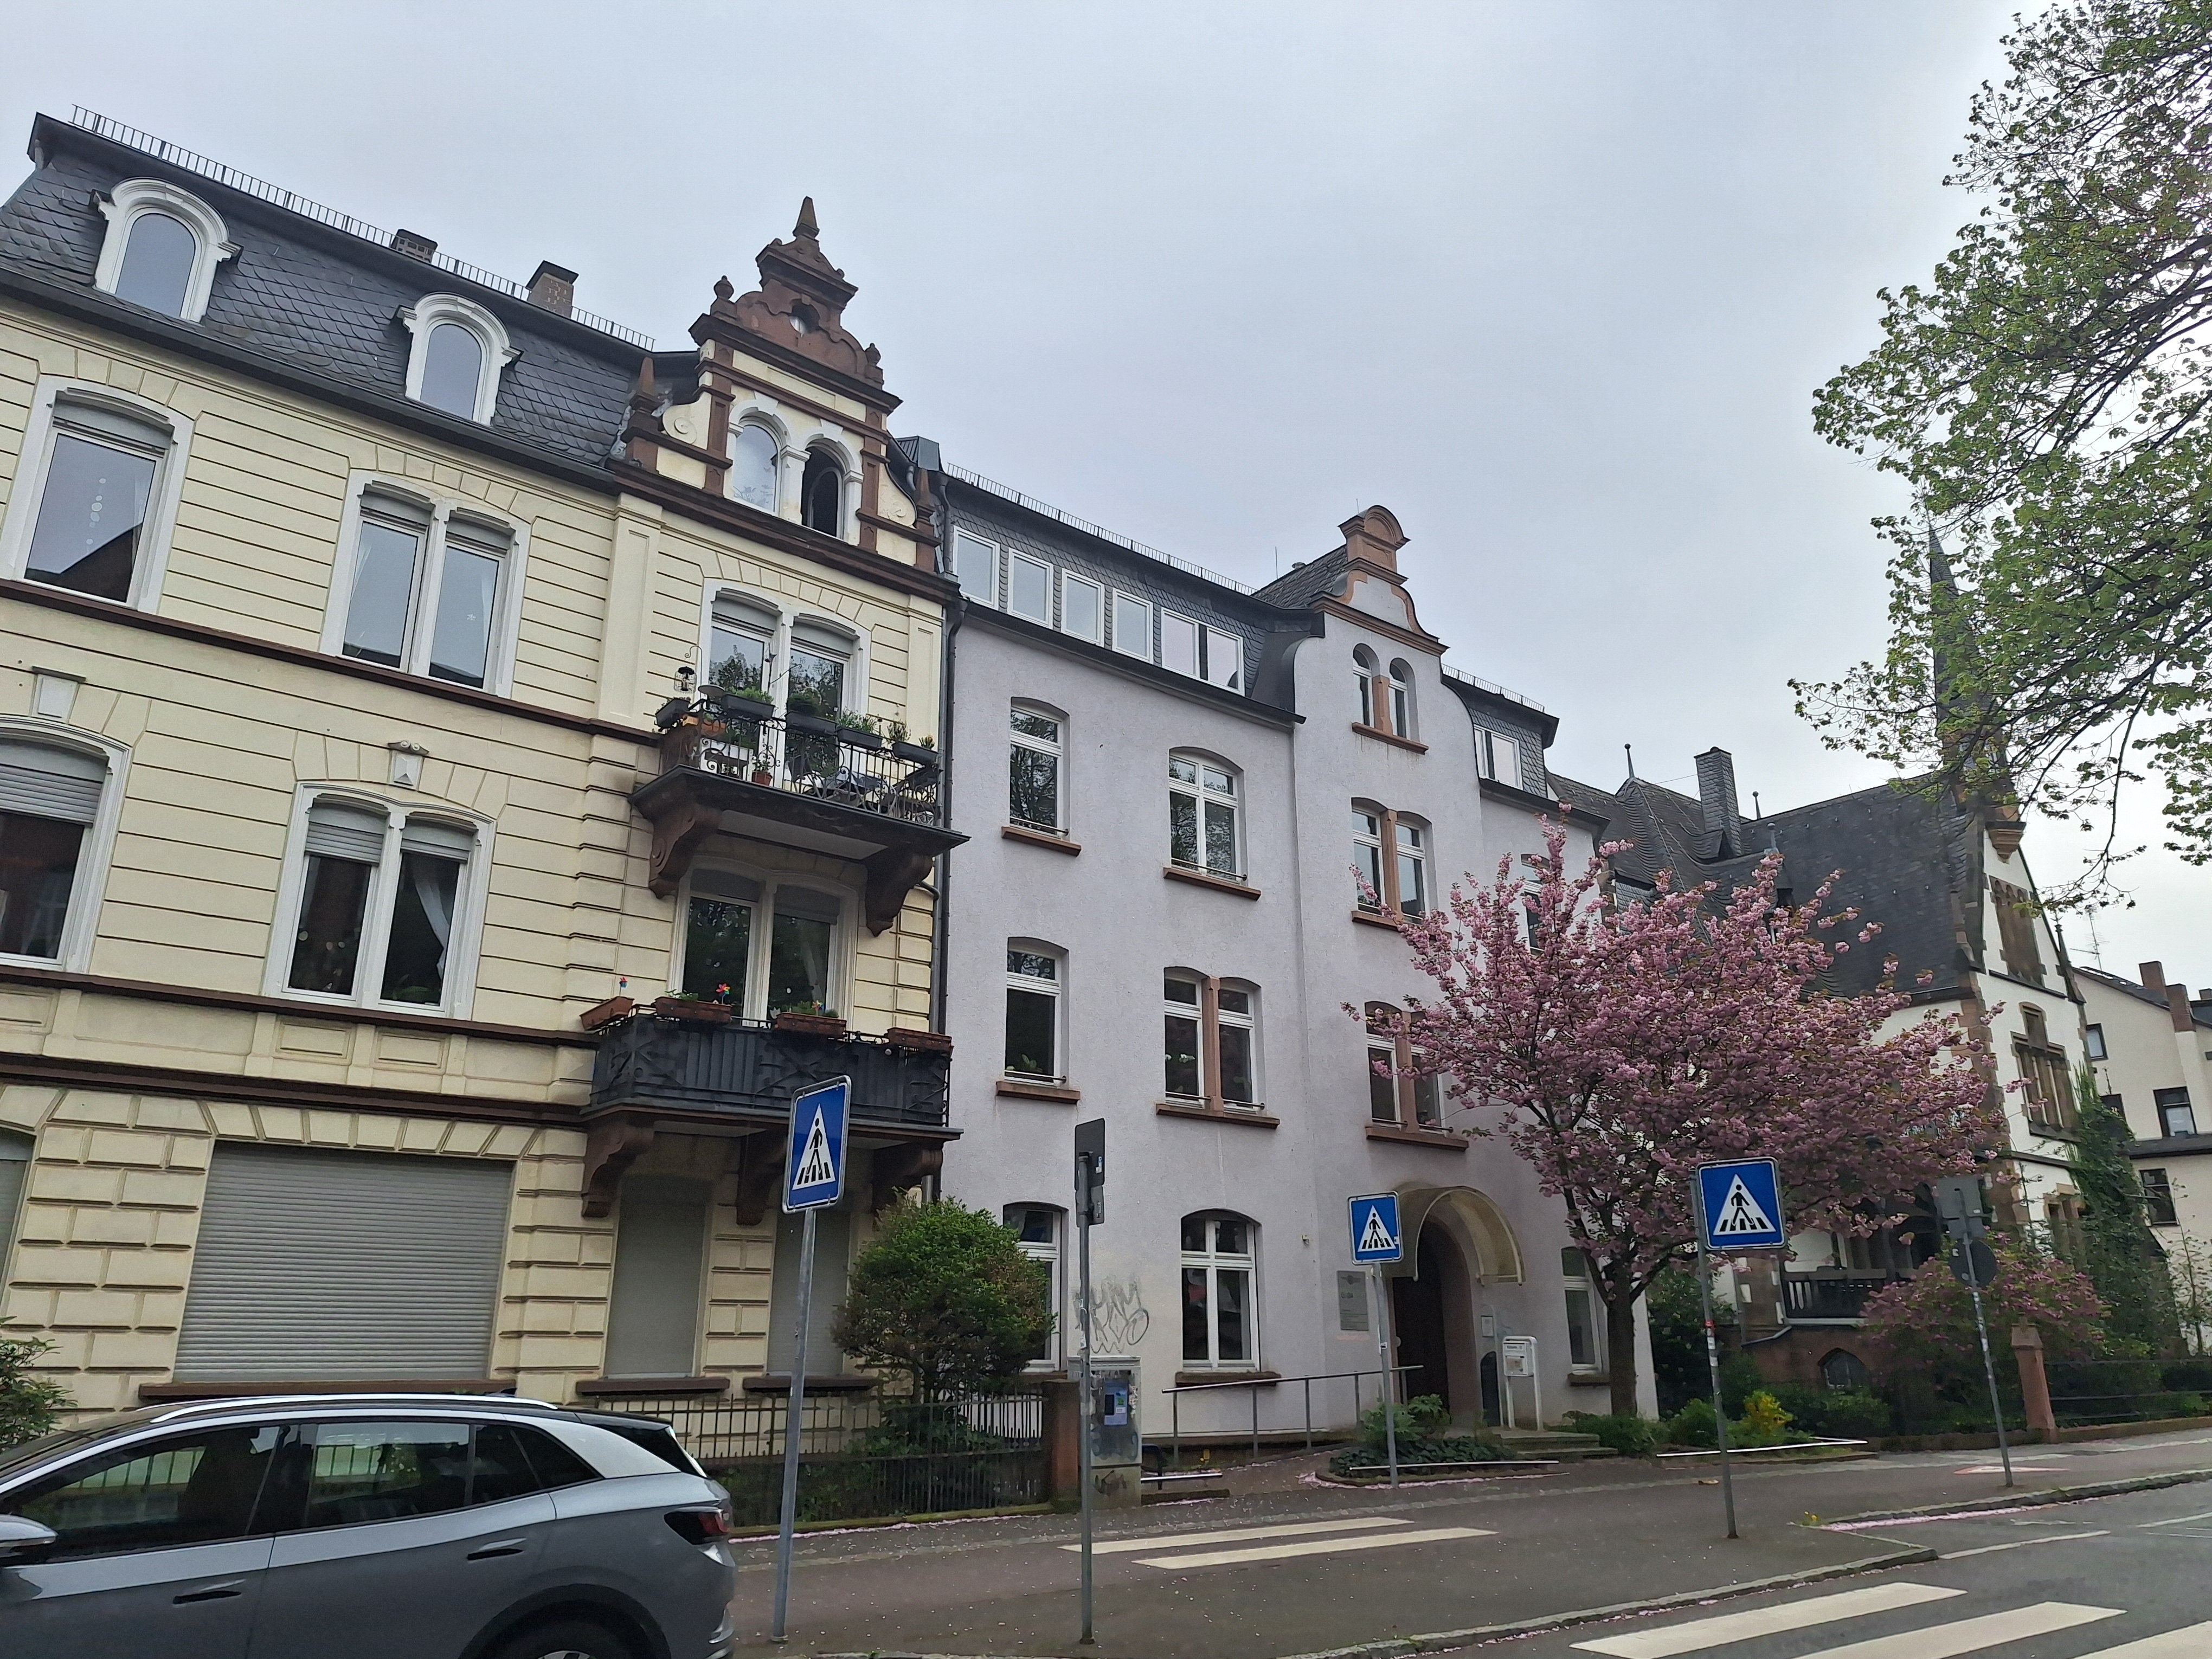
Building: Schulstraße 12